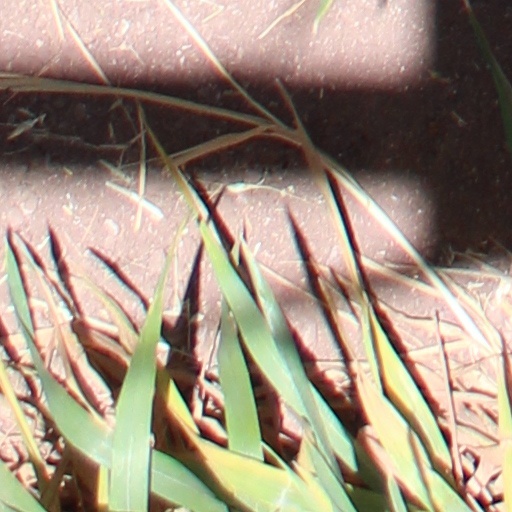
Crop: wheat